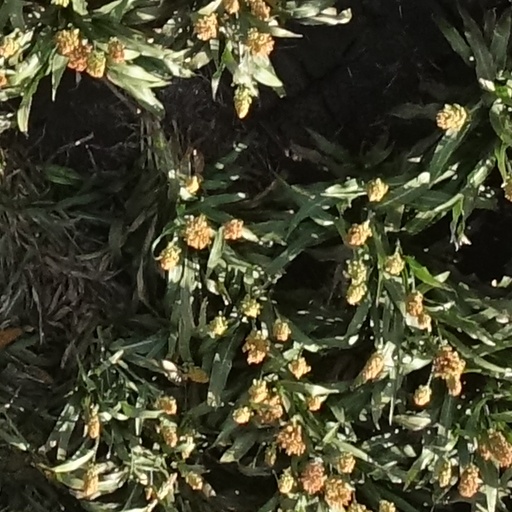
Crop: sorghum